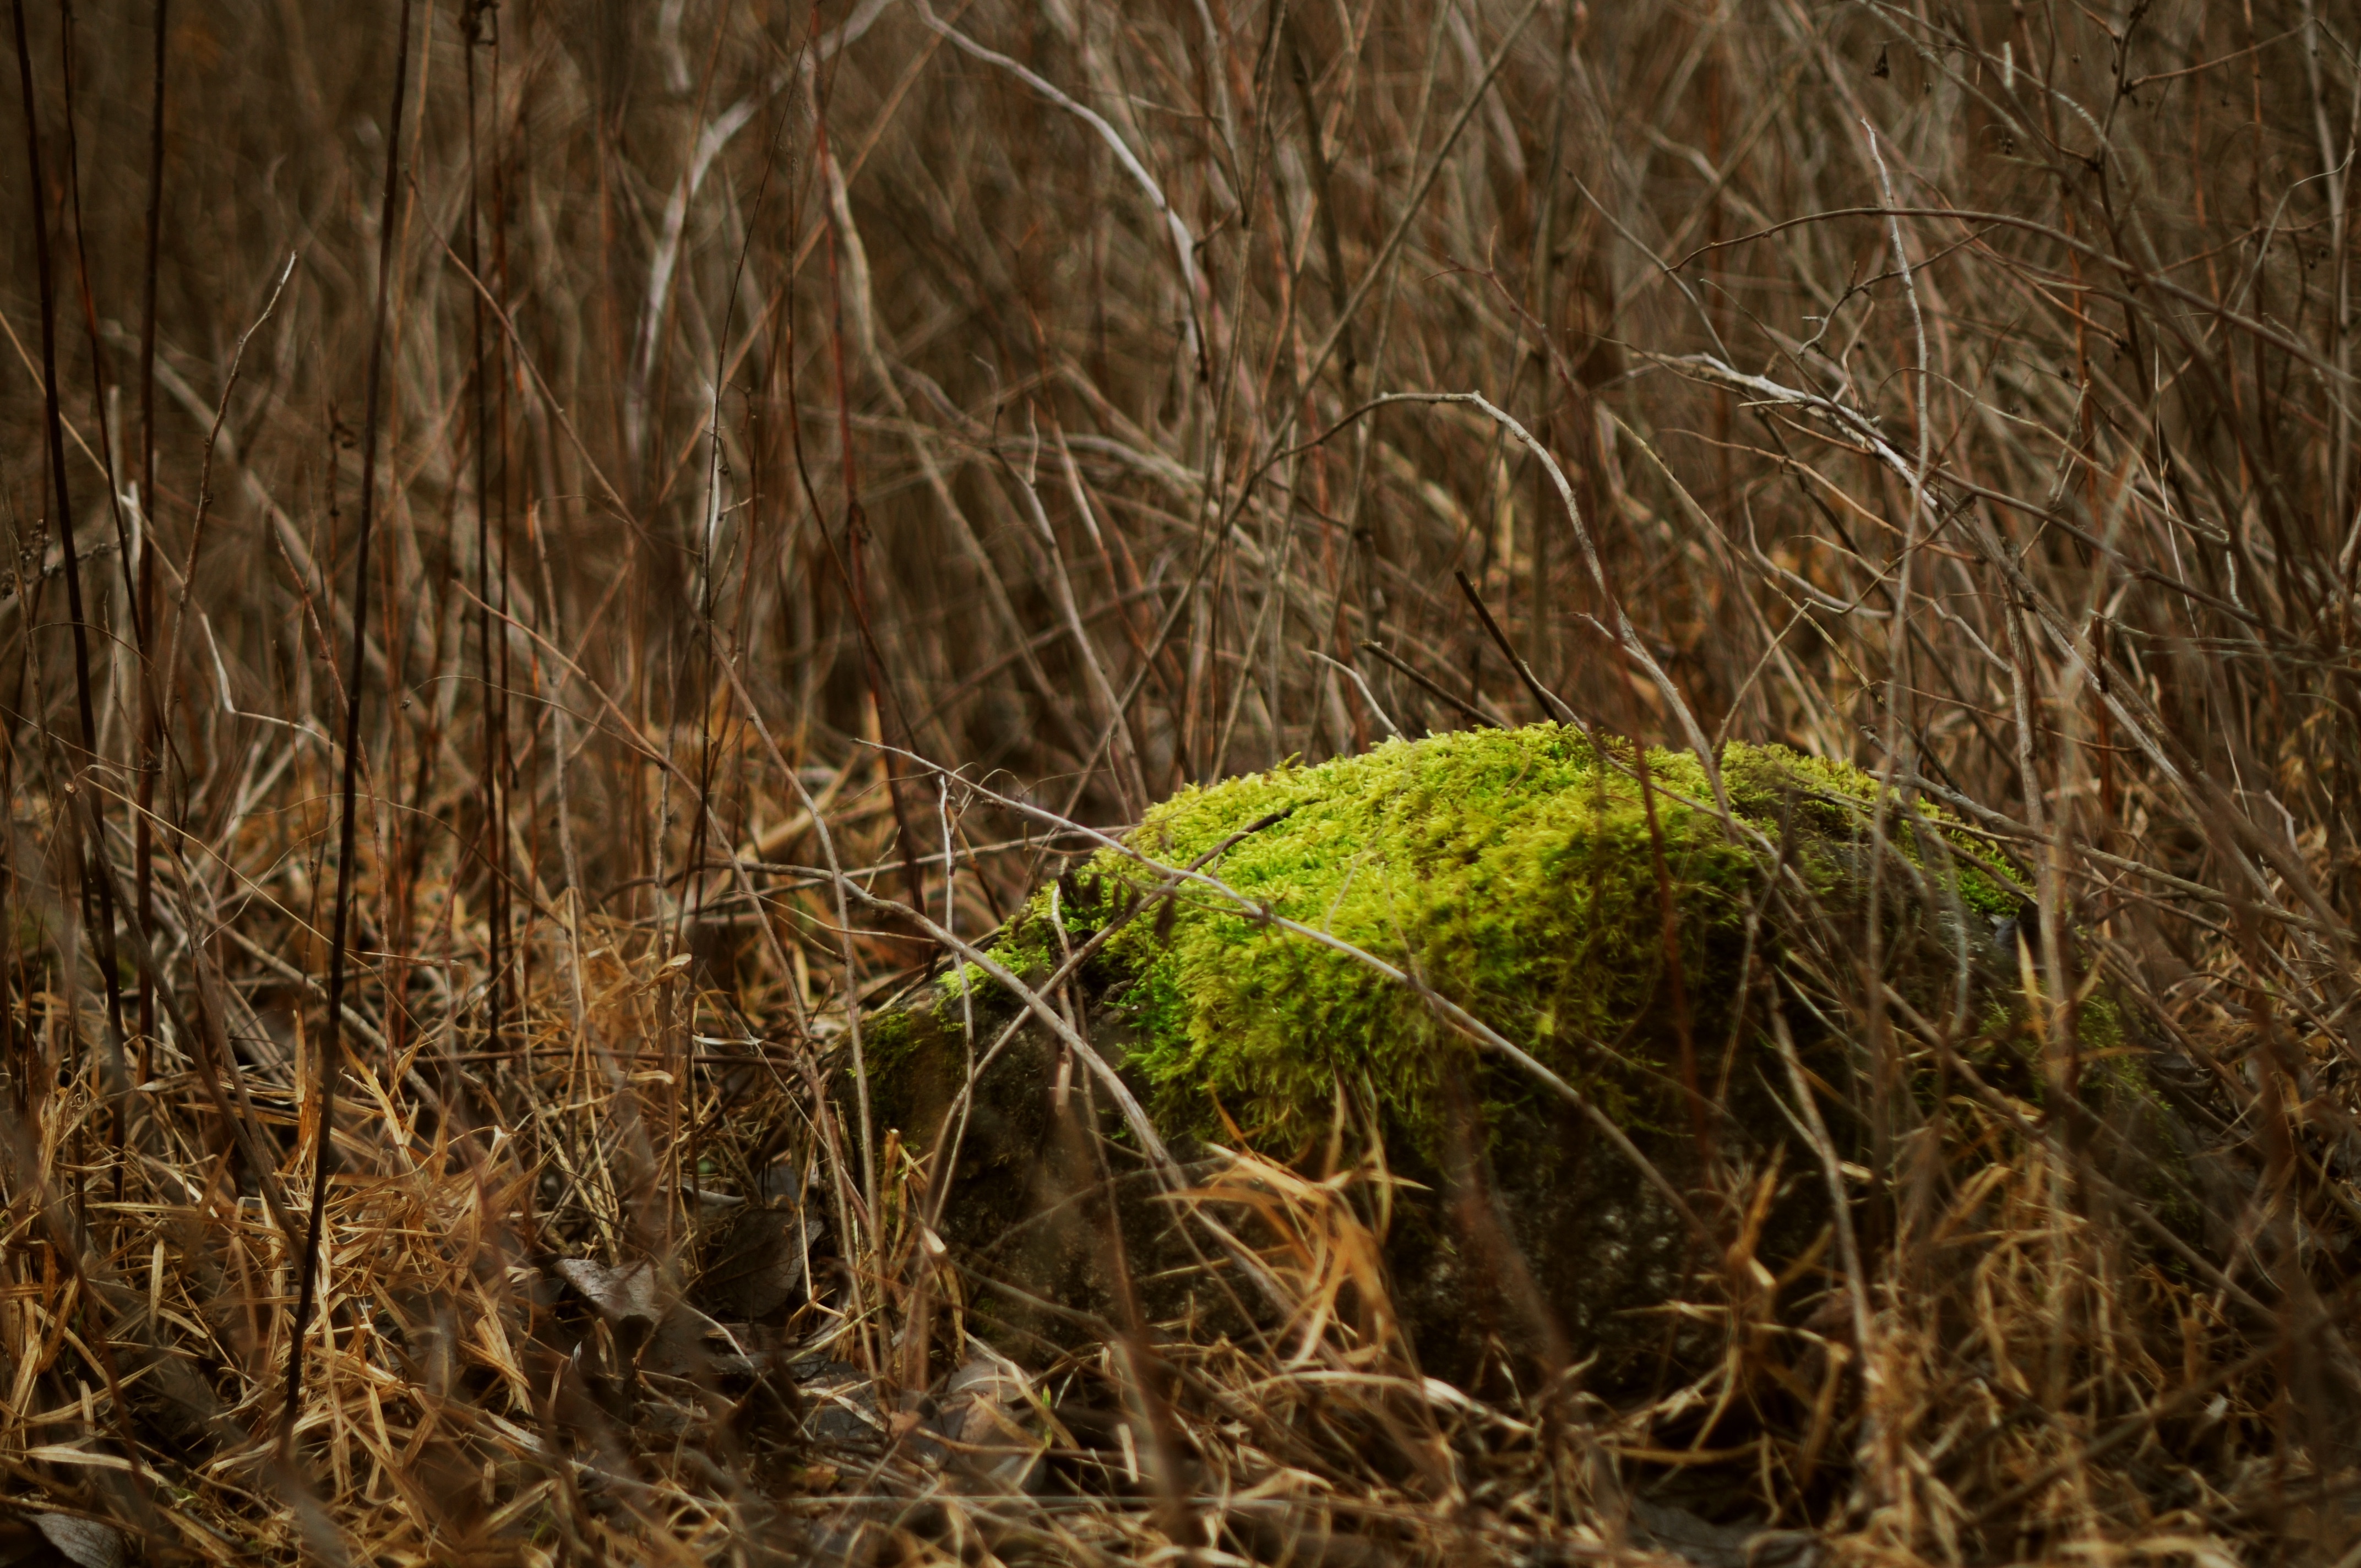
tree, nature, forest, grass, swamp, wilderness, plant, prairie, leaf, wildlife, jungle, autumn, soil, flora, fauna, wetland, woodland, habitat, natural environment, grass family